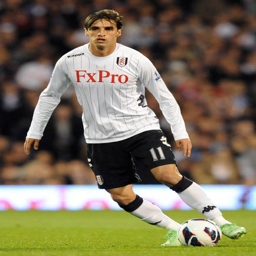
striker controls the ball during the football match